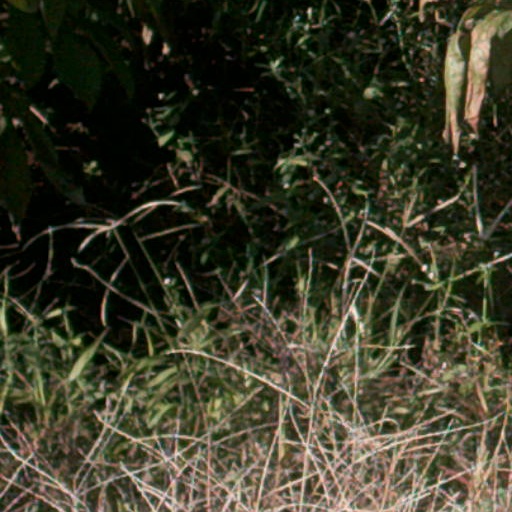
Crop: cassava